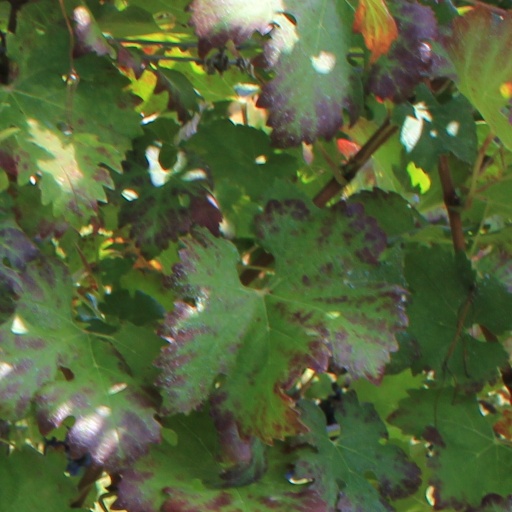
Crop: grape